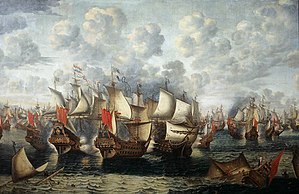
Slaget i Øresund
Slaget i Øresund
Slaget i Øresund var et søslag i Øresund den 29. oktober 1658 mellem den hollandske og den svenske flåde. Slaget fandt sted som et led i Karl Gustav-krigen, hvor den hollandske flåde kom det belejrede København til undsætning.